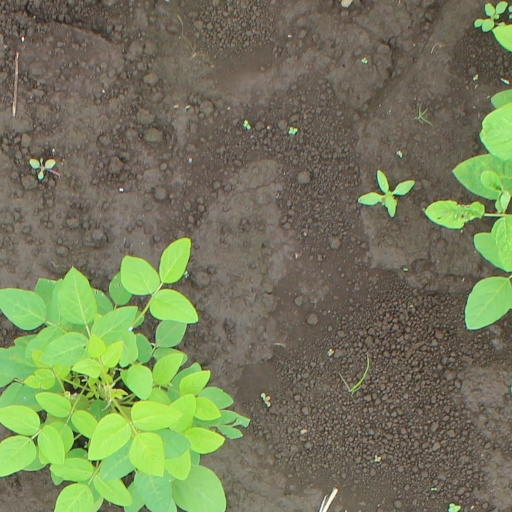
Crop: soybean